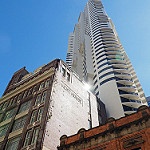
Scene: Outdoor